Rhine delta (Lake Constance)

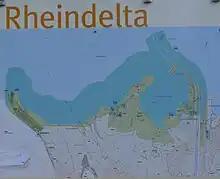
Geographical overview of the Rhine delta

The area covers an area of 2,065 hectares, of which 1,960 hectares are on Austrian territory. About two thirds of the Rhine delta consists of water (1,300 hectares), which generally has a depth of just a few meters.